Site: brandenburg
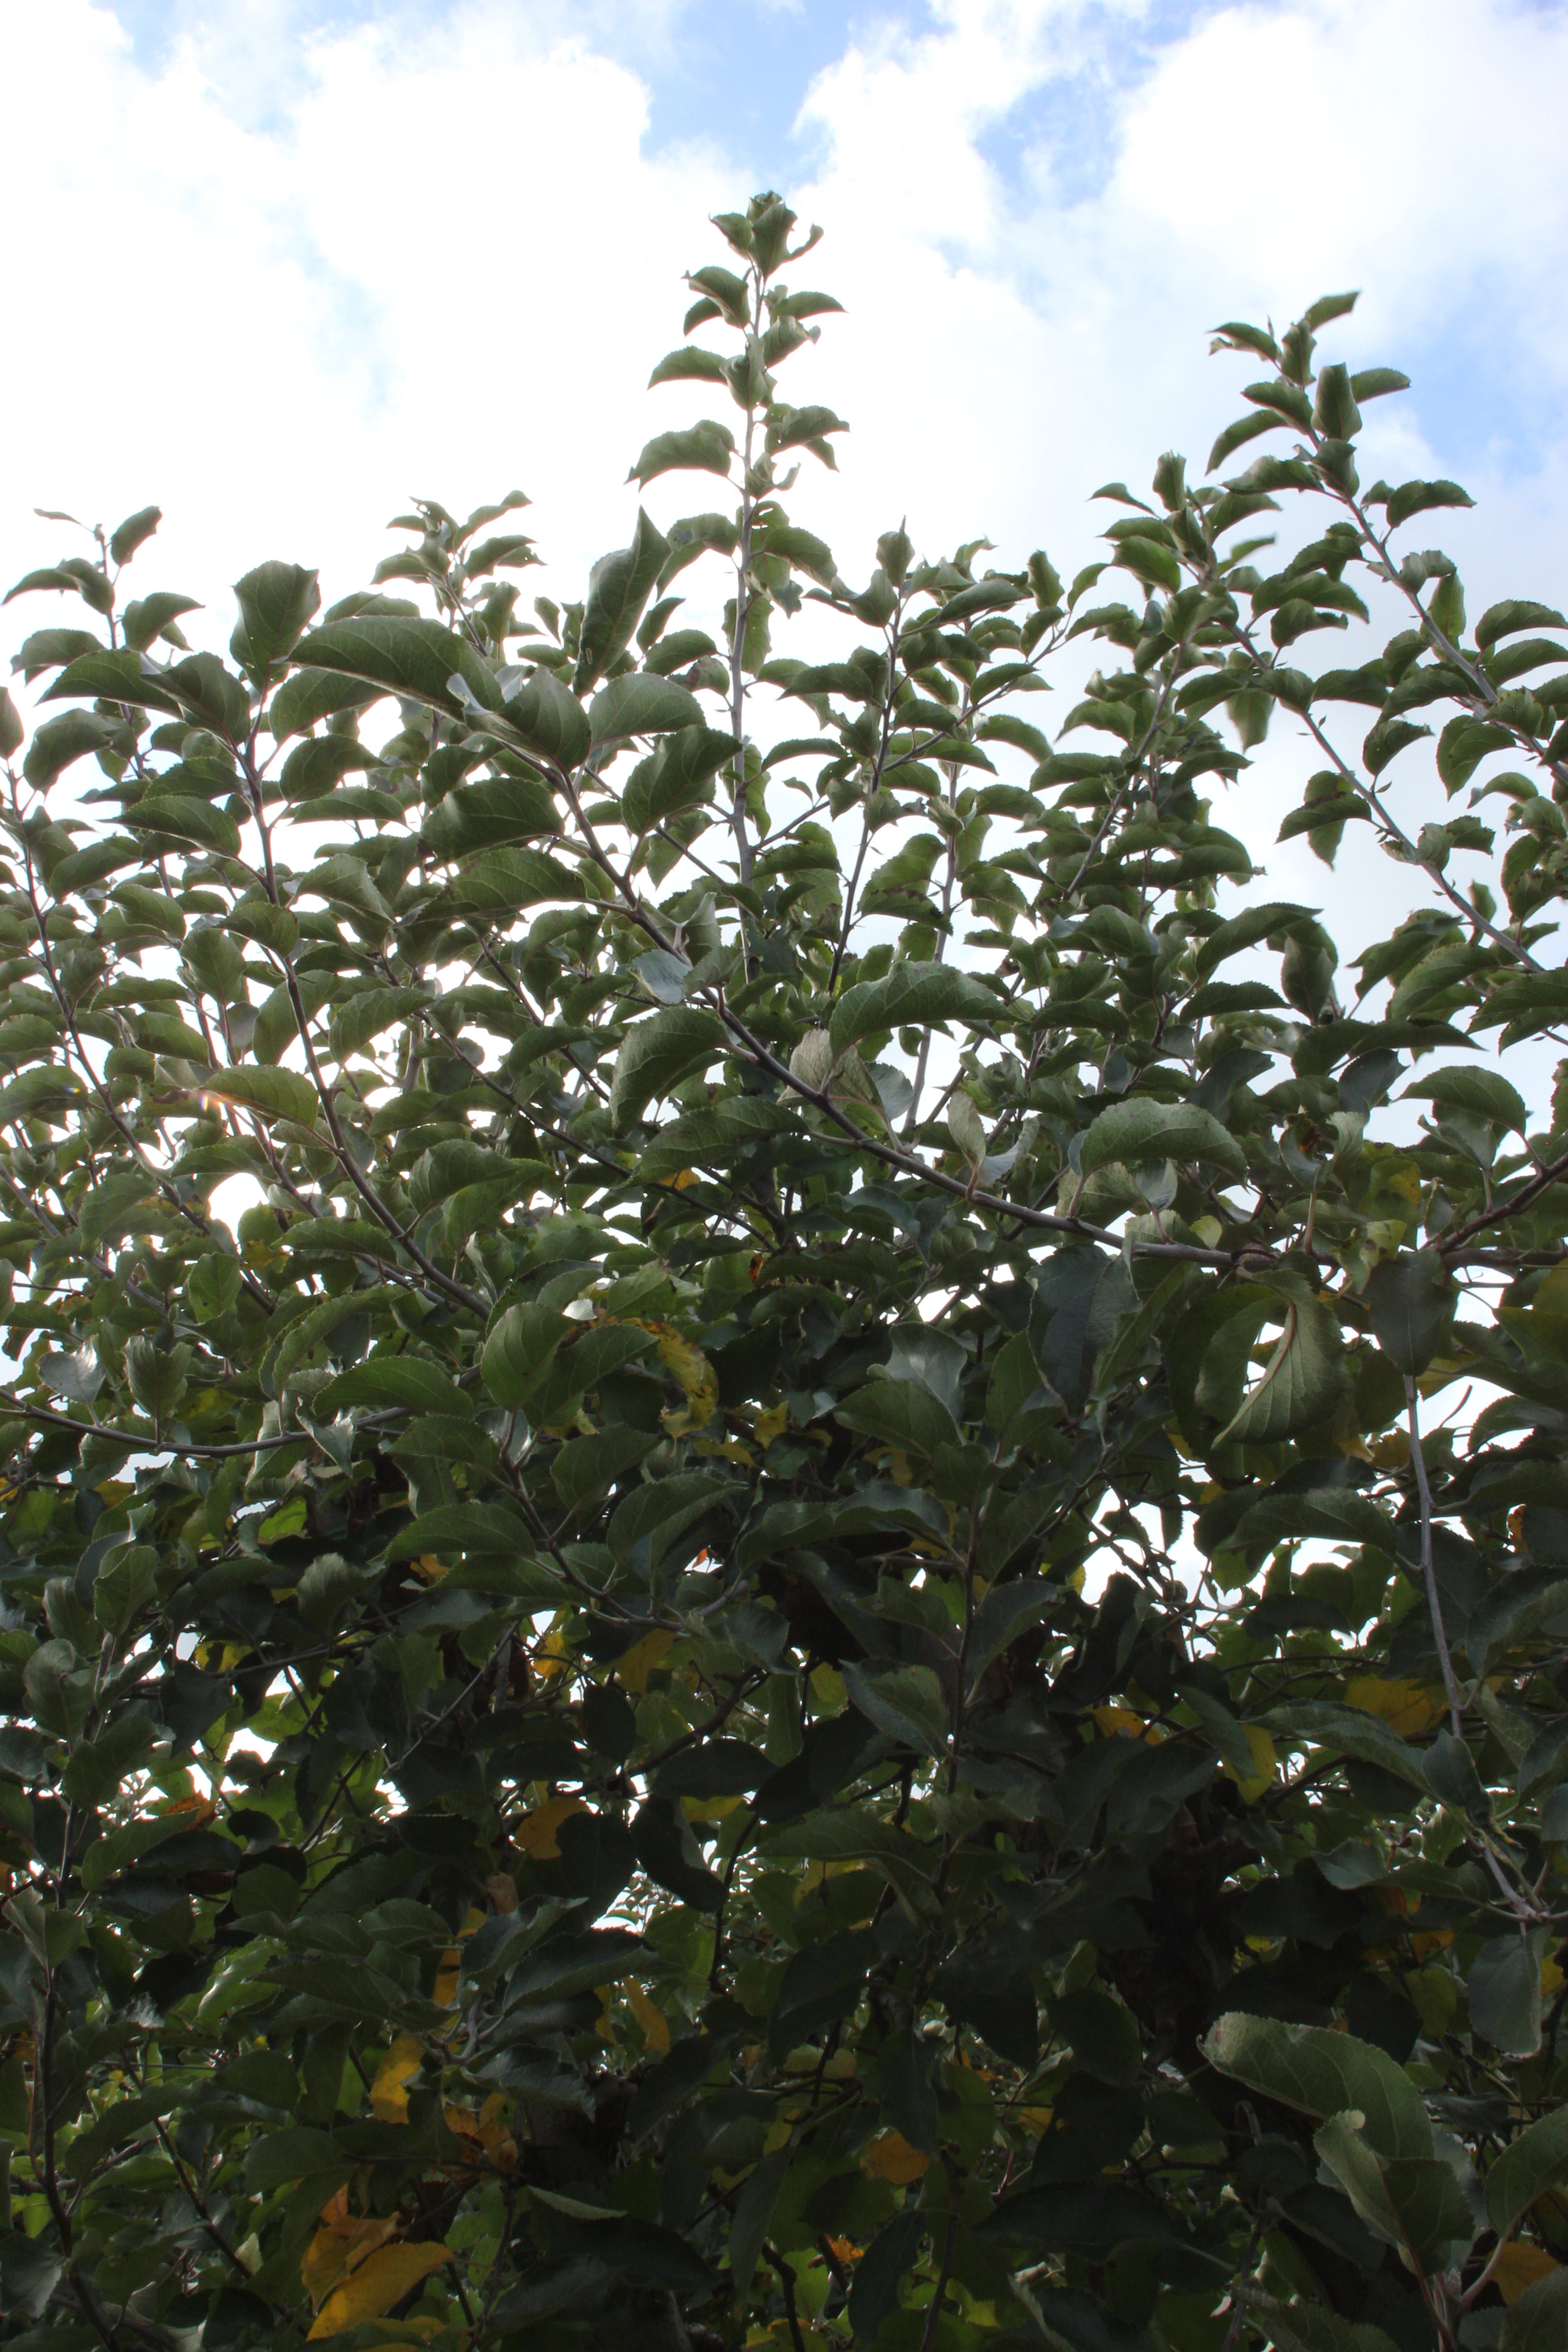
Growth stage (BBCH 91): Senescence, beginning of dormancy